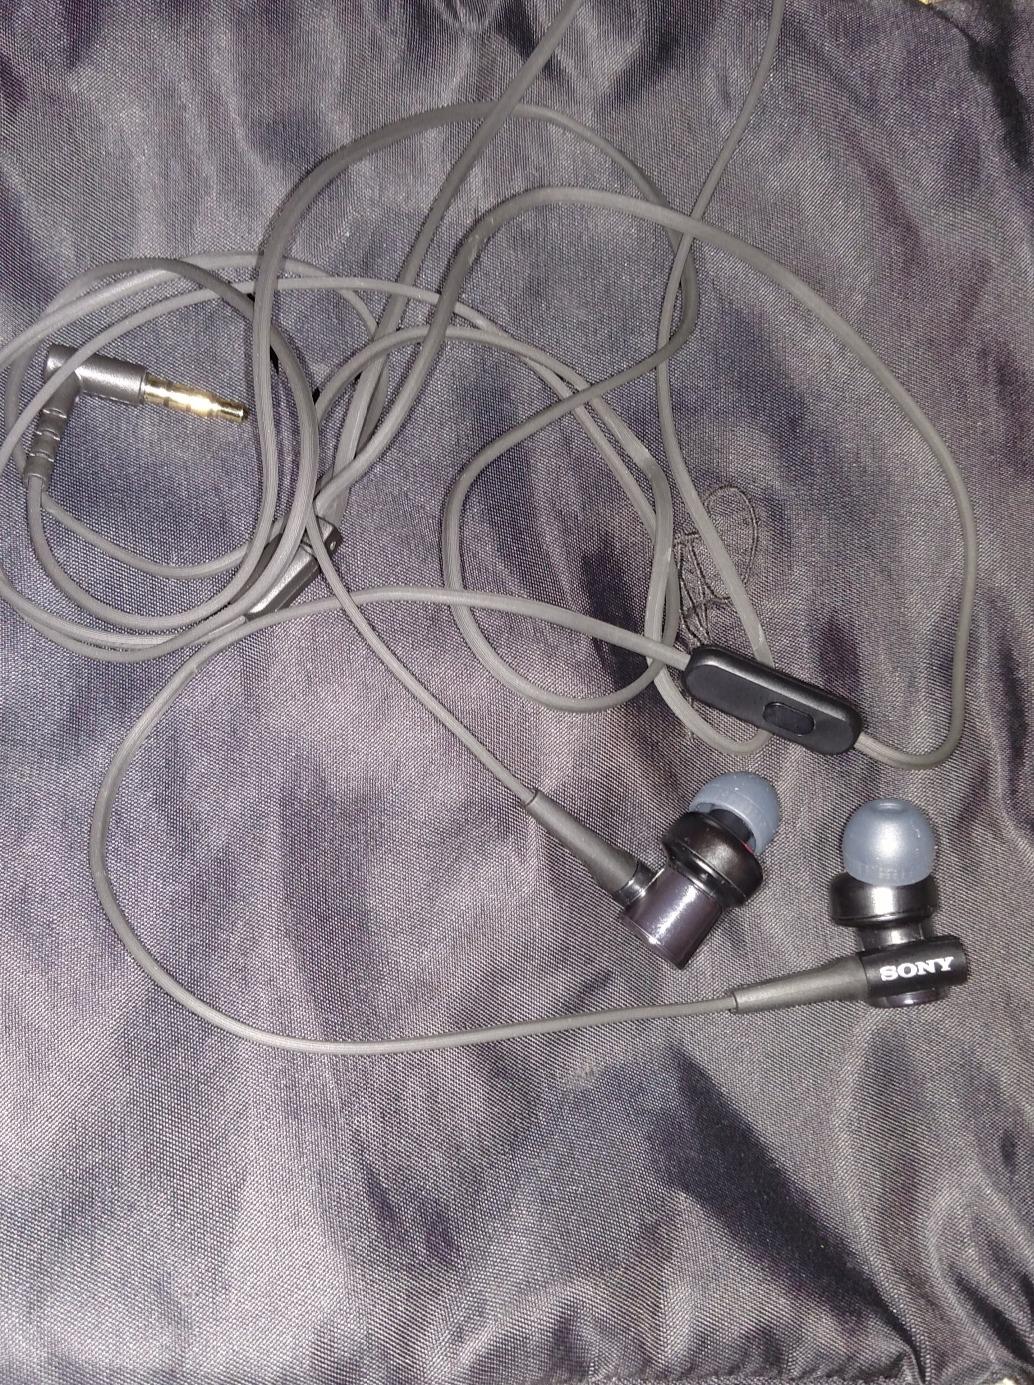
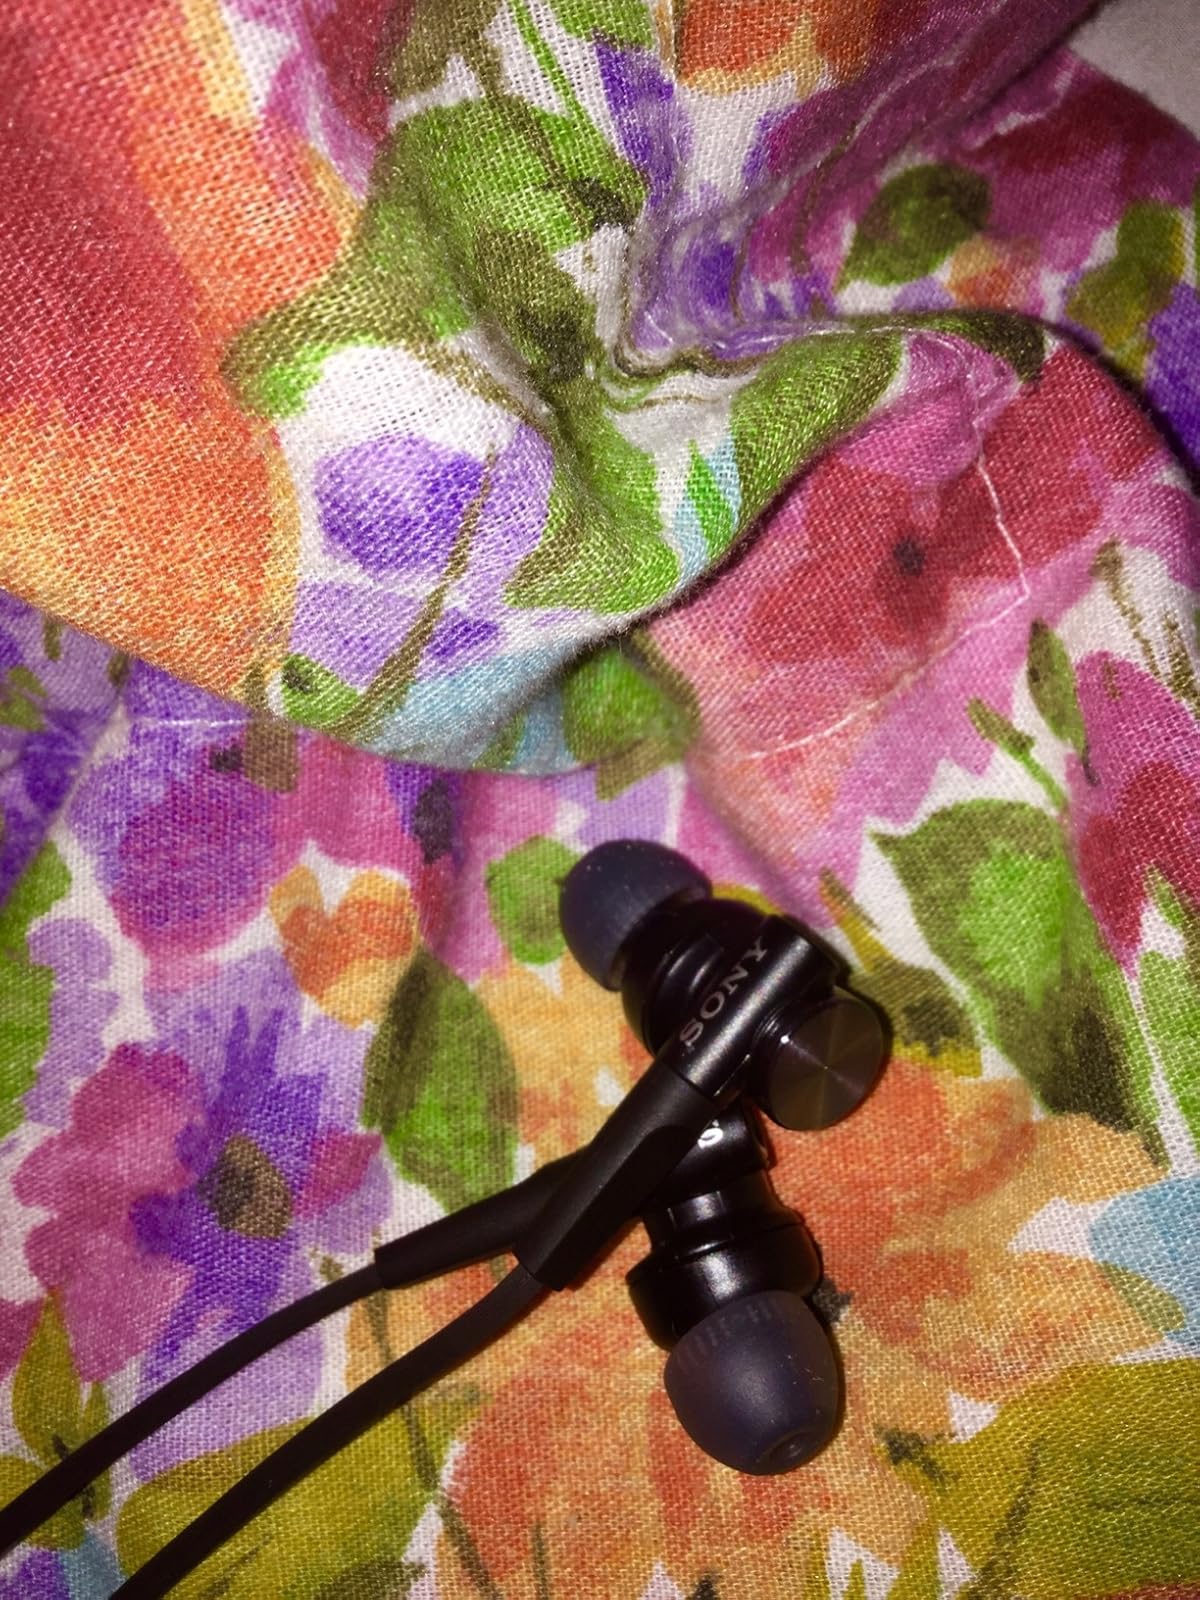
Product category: headphones
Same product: yes